Deckenia nobilis

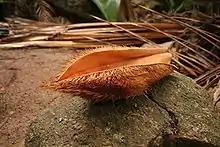
The characteristic spiny fruit

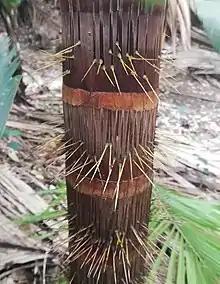
The yellow spines that grow on the trunks of young "Deckenia nobilis" specimens

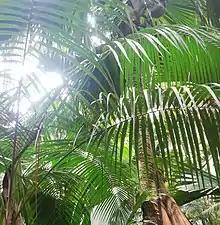
Leaf detail of "Deckenia nobilis", growing on Praslin

This species of palm tree has a distinctive spiny fruit, and produces yellow spines on the trunks of young specimens.